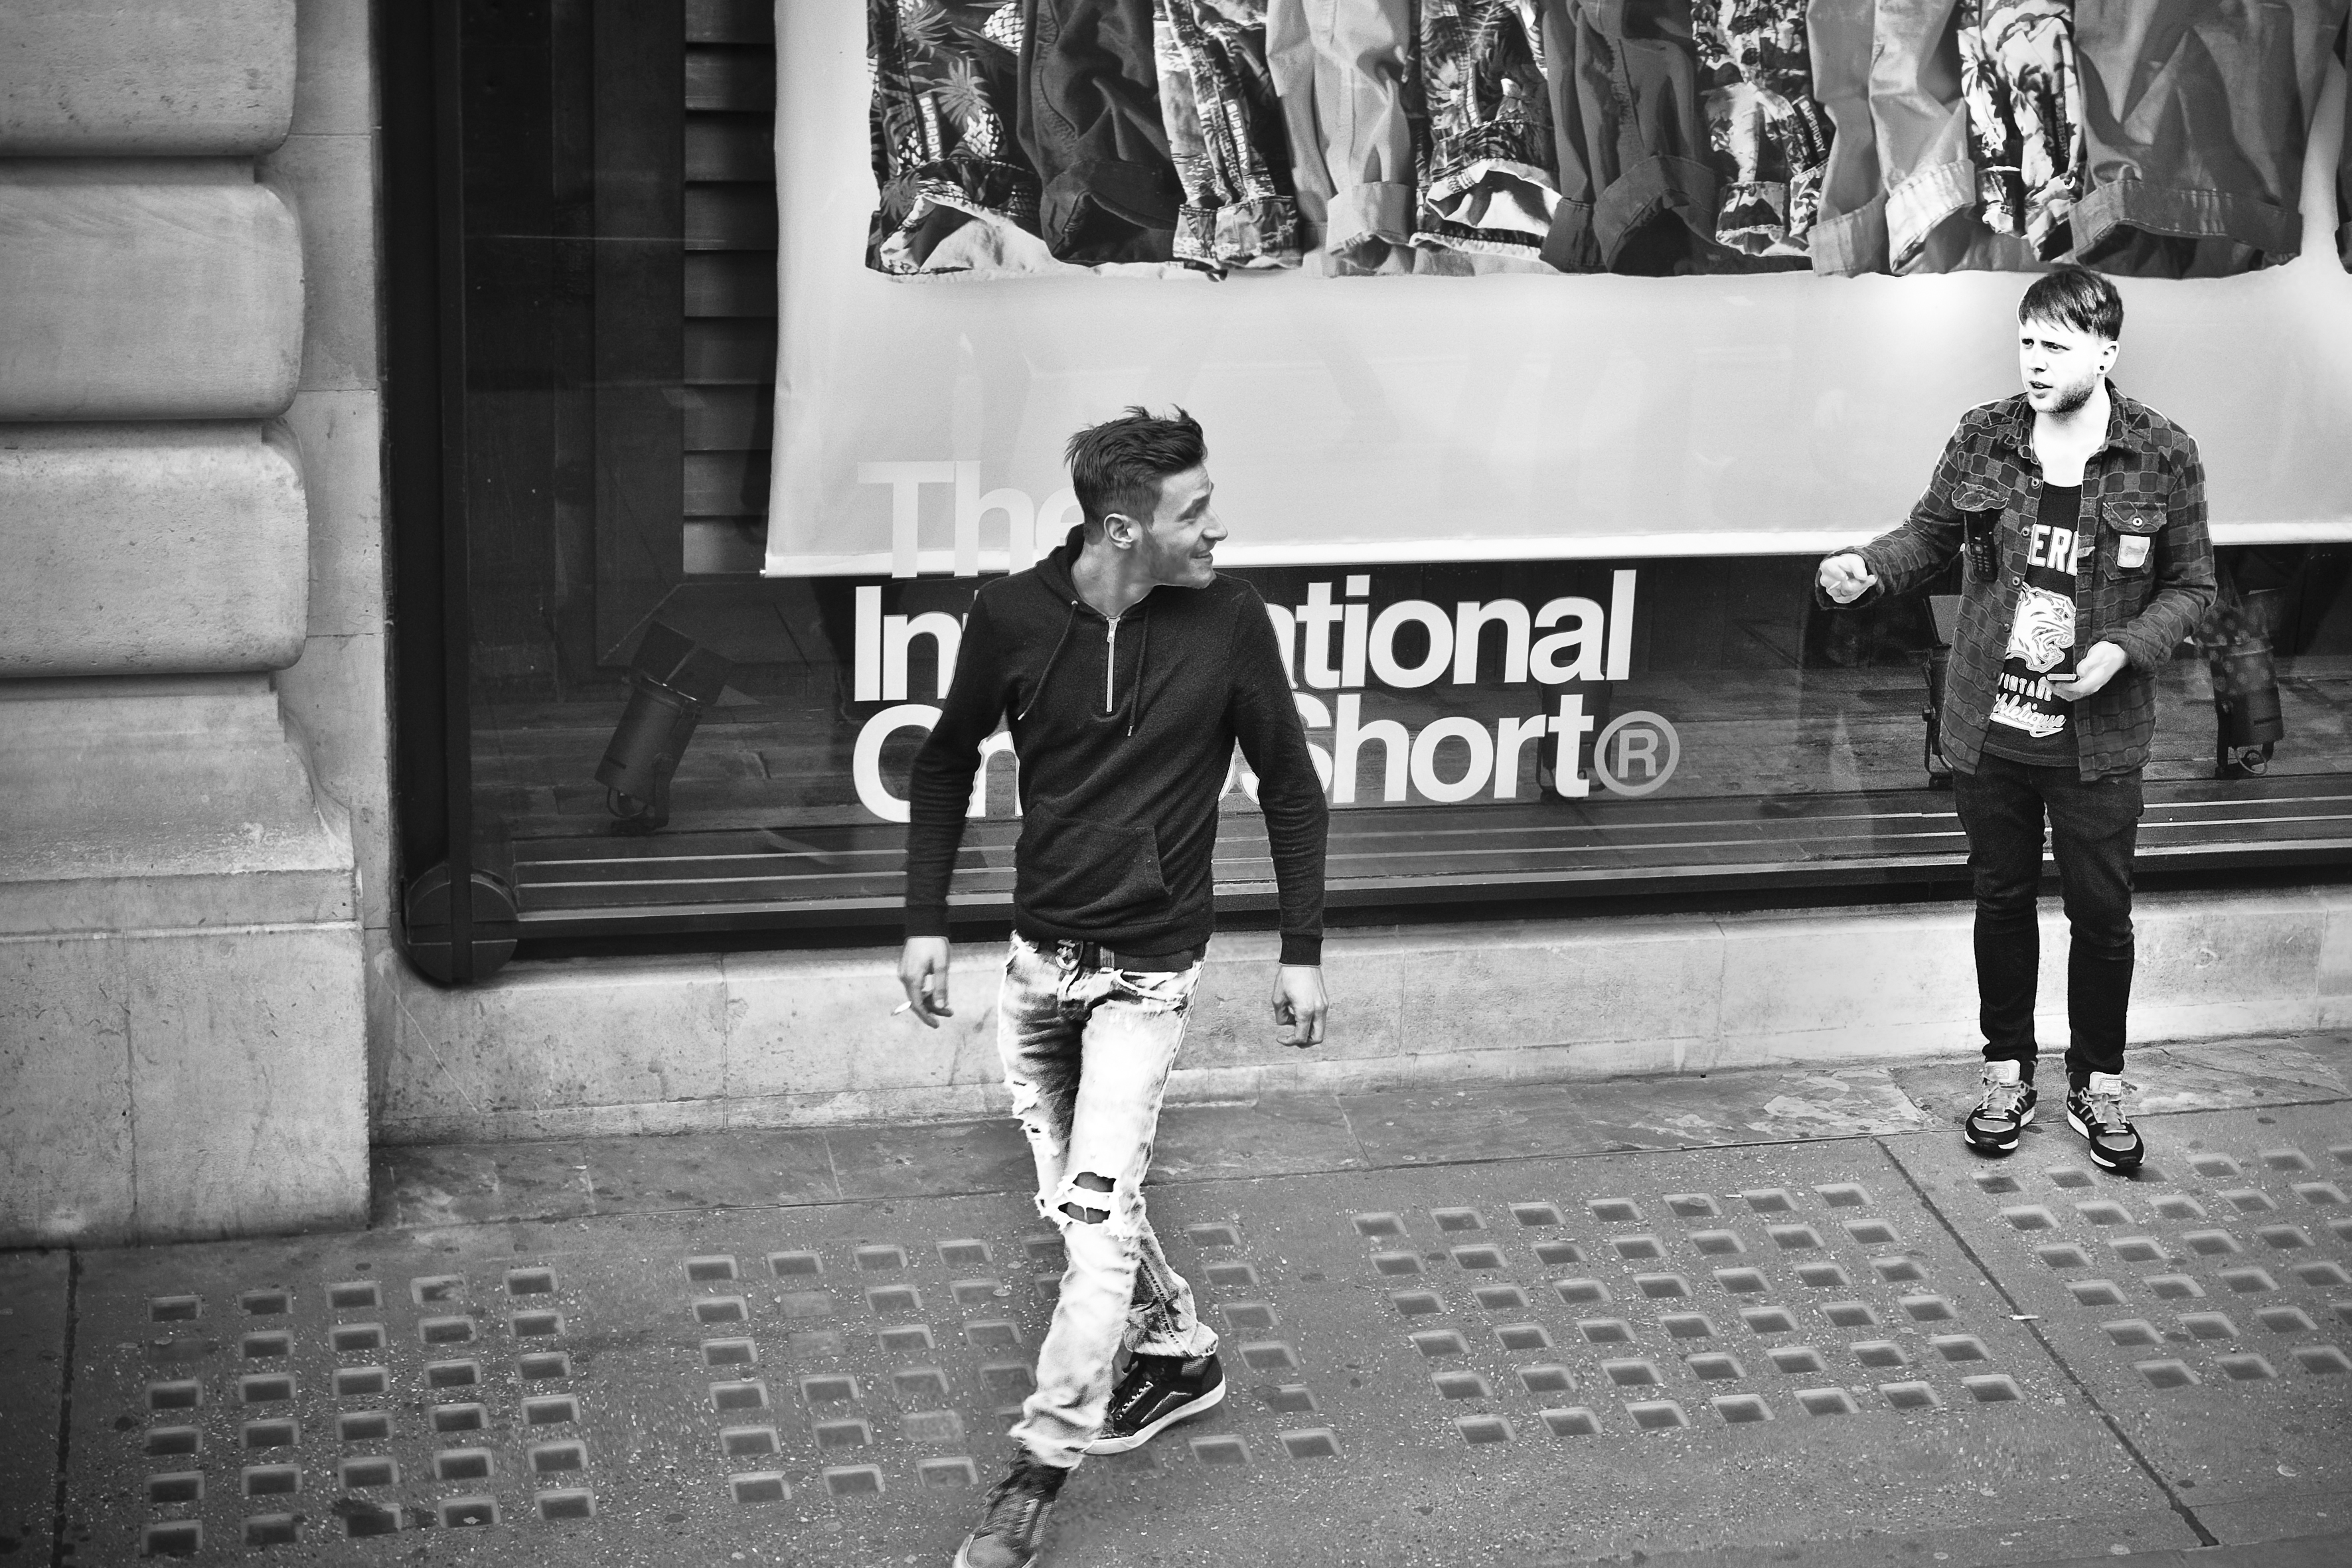
black and white, road, white, street, photography, urban, travel, fujifilm, fashion, market, black, monochrome, uk, england, bw, blackandwhite, blackwhite, london, infrastructure, footwear, ngc, photograph, noiretblanc, fuji, fujixt1, fujix, monochrome photography